Ukrainian Marine Corps

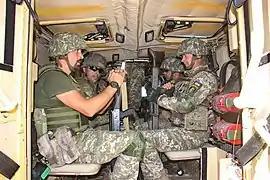
Ukrainian Marines inside a British-donated Mastiff PPV and with a MG3 machine gun during the 2022 invasion of Ukraine

Former Russian Imperial army general Pavlo Skoropadskyi understood the importance of naval infantry in providing security to the country. Being the commander-in-chief of land and naval forces, Skoropadskyi brought attention to creating the naval infantry during his first month in power. On May 23, 1918, he ordered the Department of Navy to "Begin forming a Brigade of naval infantry consisting of three regiments".